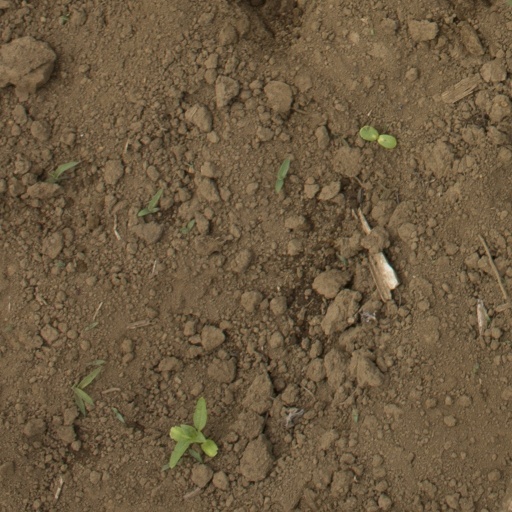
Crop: Jerusalem artichoke